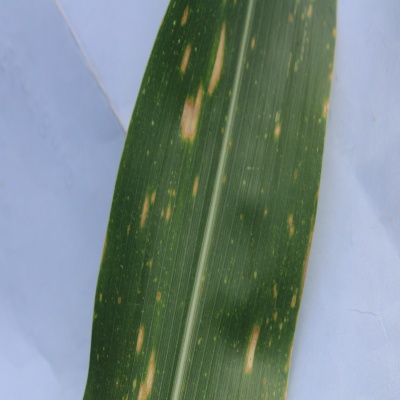
Crop: Maize
Condition: leaf spot